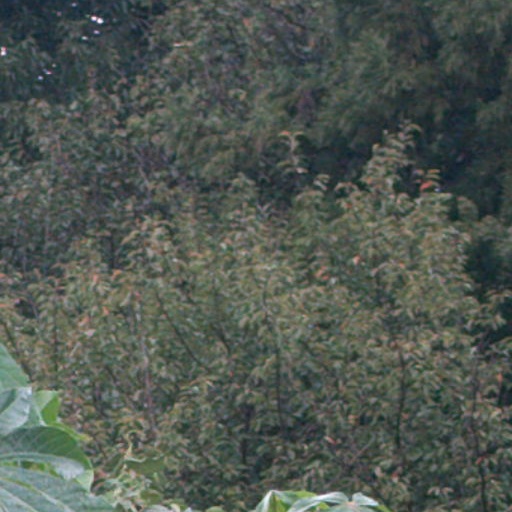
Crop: cassava